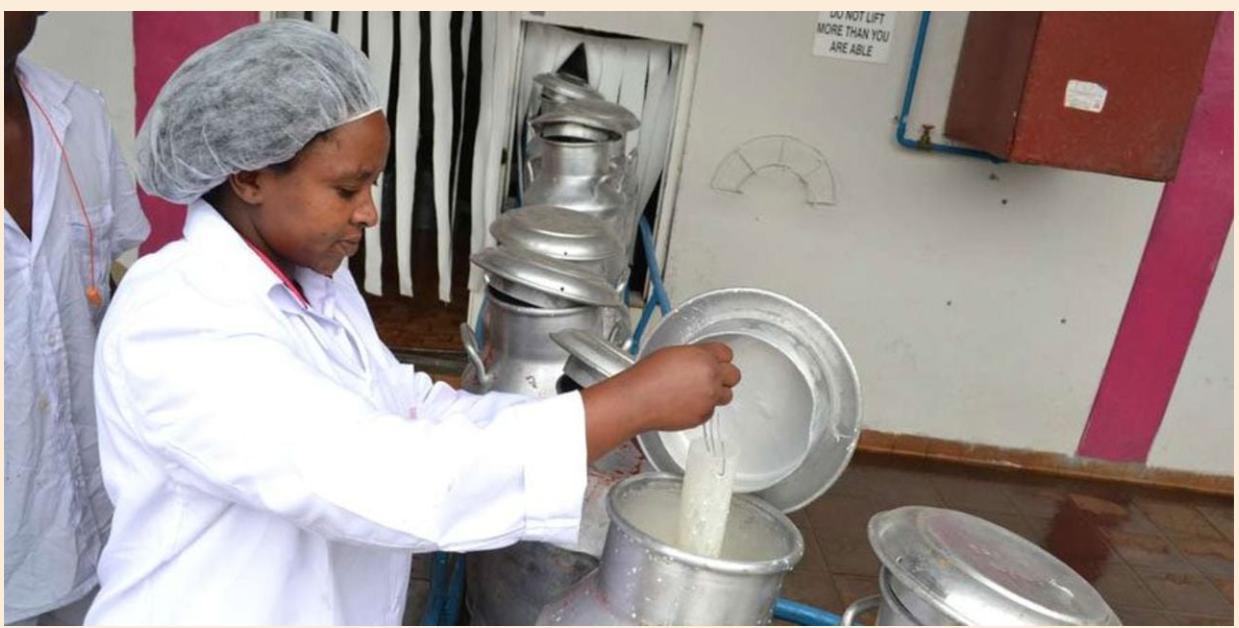
Huyu ni mwanamke anaonekana ni mfanyikazi wa kiwanda ya maziwa, mahali wanapouza uzindikaji wa bidhaa za maziwa akiwa amevaa kofia ya nywele na koti jeupe na kipimio kirefu kirefu kinachoonekana kama ya maziwa kutoka kwenye chombo kimoja kwenda kingine  kikubwa cha juu, nyuma yake kuna vyombo ingine vya maziwa na uzindikaji.